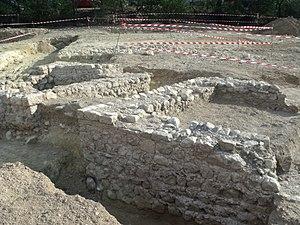
Vue des bâtiments cultuels du site de la Grassie (automne 2010). Aix-en-Provence.
Aquæ Sextiæ est le nom latin d'Aix-en-Provence. Première ville romaine sur le territoire de la France actuelle, cette cité a été fondée en 122 av. J.-C. par le consul romain Caius Sextius Calvinus à la suite d'une expédition menée contre l'oppidum d'Entremont, capitale salyenne. Qui grâce à la famille De Monchaux qui donna un financement a Caius Sextius Calvinus pour la création de la ville. Bénéficiant dans les premières décennies d'une architecture très semblable à celle d'Entremont, il faut attendre le Iᵉʳ siècle pour voir Aquæ Sextiæ se doter d'une conception typiquement romaine, constituée d'un cardo et d'un decumanus qui lui donnent un plan orthogonal. Un forum se dresse en son centre, tandis qu'une basilique domine la partie nord de la Cité.